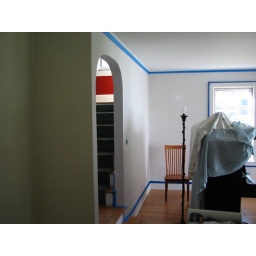
Here I've just started painting the soft yellow on the walls in the living room on the left. The white walls are still in primer.